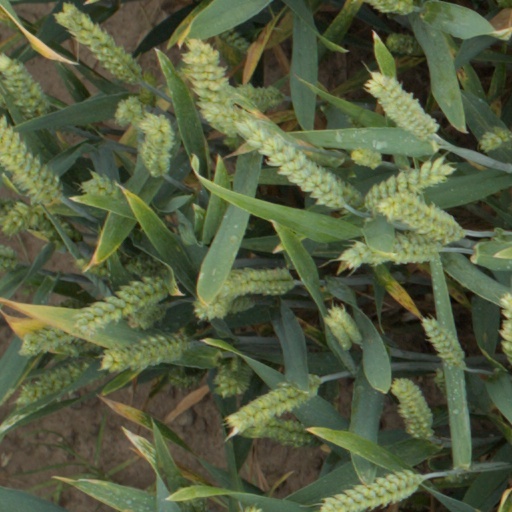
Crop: wheat